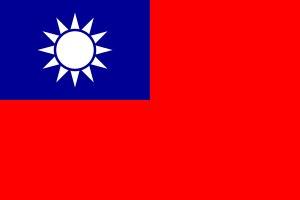
L'expédition du Nord est une campagne militaire menée entre 1926 et 1928 par le Kuomintang, sous la direction du Généralissime Tchang Kaï-chek. Son principal objectif était d'unifier la Chine sous son contrôle en mettant fin au gouvernement de Beiyang ainsi qu'au pouvoir des seigneurs de la guerre locaux. Elle a conduit à la réunification chinoise de 1928 et au début de la « décennie de Nankin ».
L’histoire de la république de Chine débute avec la chute de la dynastie Qing et la formation d'une république constitutionnelle en 1912. Dans ses premières décennies, la république de Chine connait une histoire mouvementée, marquée par la perte de territoires situés aux confins de l'ancien empire, les conflits internes, la domination des seigneurs de guerre, la guerre civile et l'occupation japonaise. À la suite de la capitulation japonaise et de la fin de la Seconde Guerre mondiale en 1945, la république de Chine devient un membre fondateur de l'Organisation des Nations unies et l'un des cinq membres permanent de son Conseil de sécurité.
La réunification chinoise de 1928, aussi appelée remplacement du drapeau du Nord-Est, est un événement historique annoncé par Zhang Xueliang le 29 décembre 1928 lors du remplacement de tous les drapeaux du gouvernement de Beiyang de Manchourie par le drapeau du gouvernement nationaliste, unissant ainsi la Chine, instable depuis la révolution chinoise de 1911, sous une seule autorité.
L'expression « décennie de Nankin » désigne une période de l'histoire de la république de Chine durant laquelle le Kuomintang affermit son contrôle sur la « Première République » et doit affronter les débuts de la guerre civile contre les communistes. La « décennie » commence en avril 1927, quand Nankin est décrétée capitale par le Kuomintang. Elle se termine avec la seconde guerre sino-japonaise, quand le gouvernement chinois est temporairement transféré à Chongqing. La prise de Nankin par les Japonais en décembre 1937 et le massacre de sa population en marque la fin symbolique.